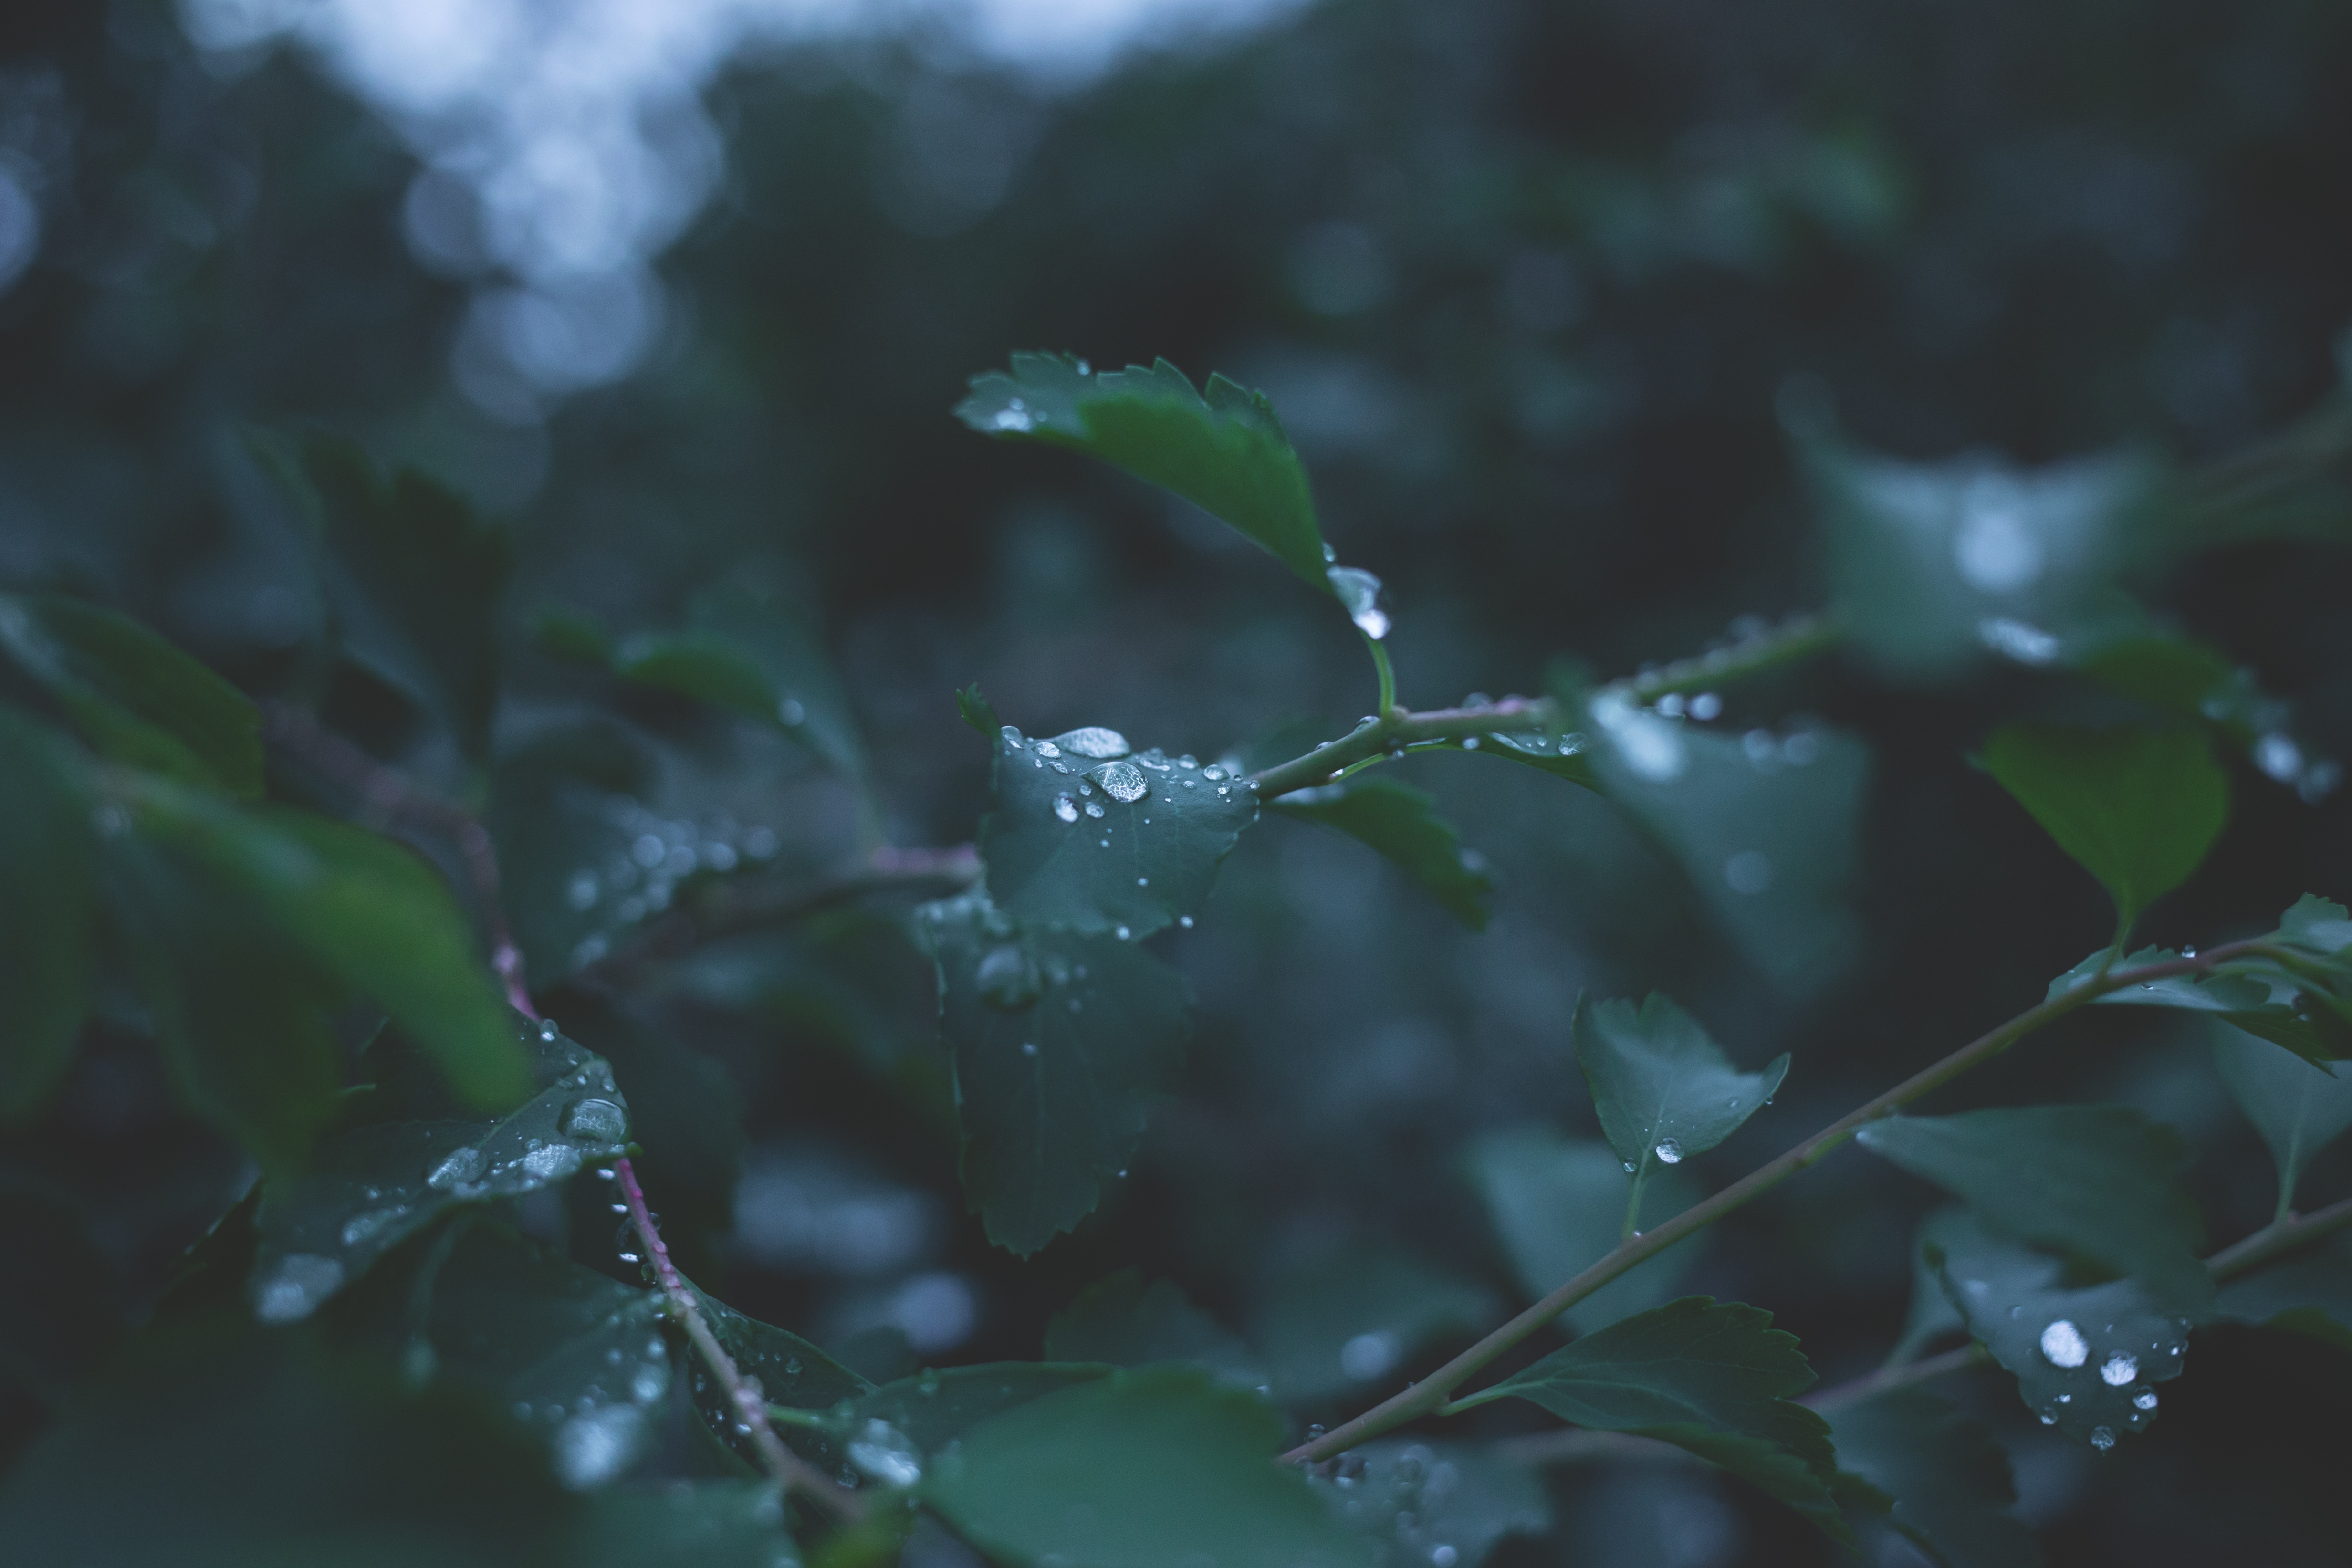
tree, water, nature, forest, branch, dew, light, blur, plant, sunlight, leaf, flower, wet, green, botany, flora, close up, leaves, outdoors, droplets, raindrops, drops, macro photography, plant stem